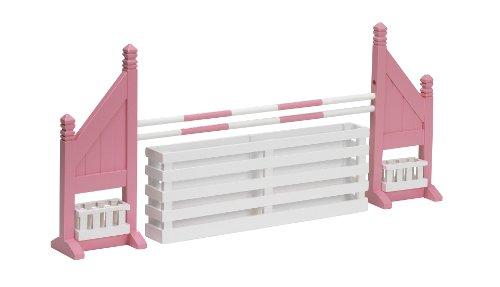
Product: Breyer Traditional Brush Box Jump Horse Toy Accessory
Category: Toys & Games | Dolls & Accessories | Dolls
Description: Let your horse take flight over the Breyer Traditional Series Brush Box Jump.
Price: $20.03
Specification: ProductDimensions:3.2x1x14.5inches|ItemWeight:8.5ounces|ShippingWeight:8.5ounces(Viewshippingratesandpolicies)|DomesticShipping:ItemcanbeshippedwithinU.S.|InternationalShipping:ThisitemcanbeshippedtoselectcountriesoutsideoftheU.S.LearnMore|ASIN:B004OUHCBC|Itemmodelnumber:2043|Manufacturerrecommendedage:8yearsandup